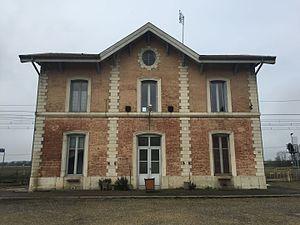
Gare La Vavrette-Tossiat.
Tossiat est une commune française, située dans le département de l'Ain en région Auvergne-Rhône-Alpes.